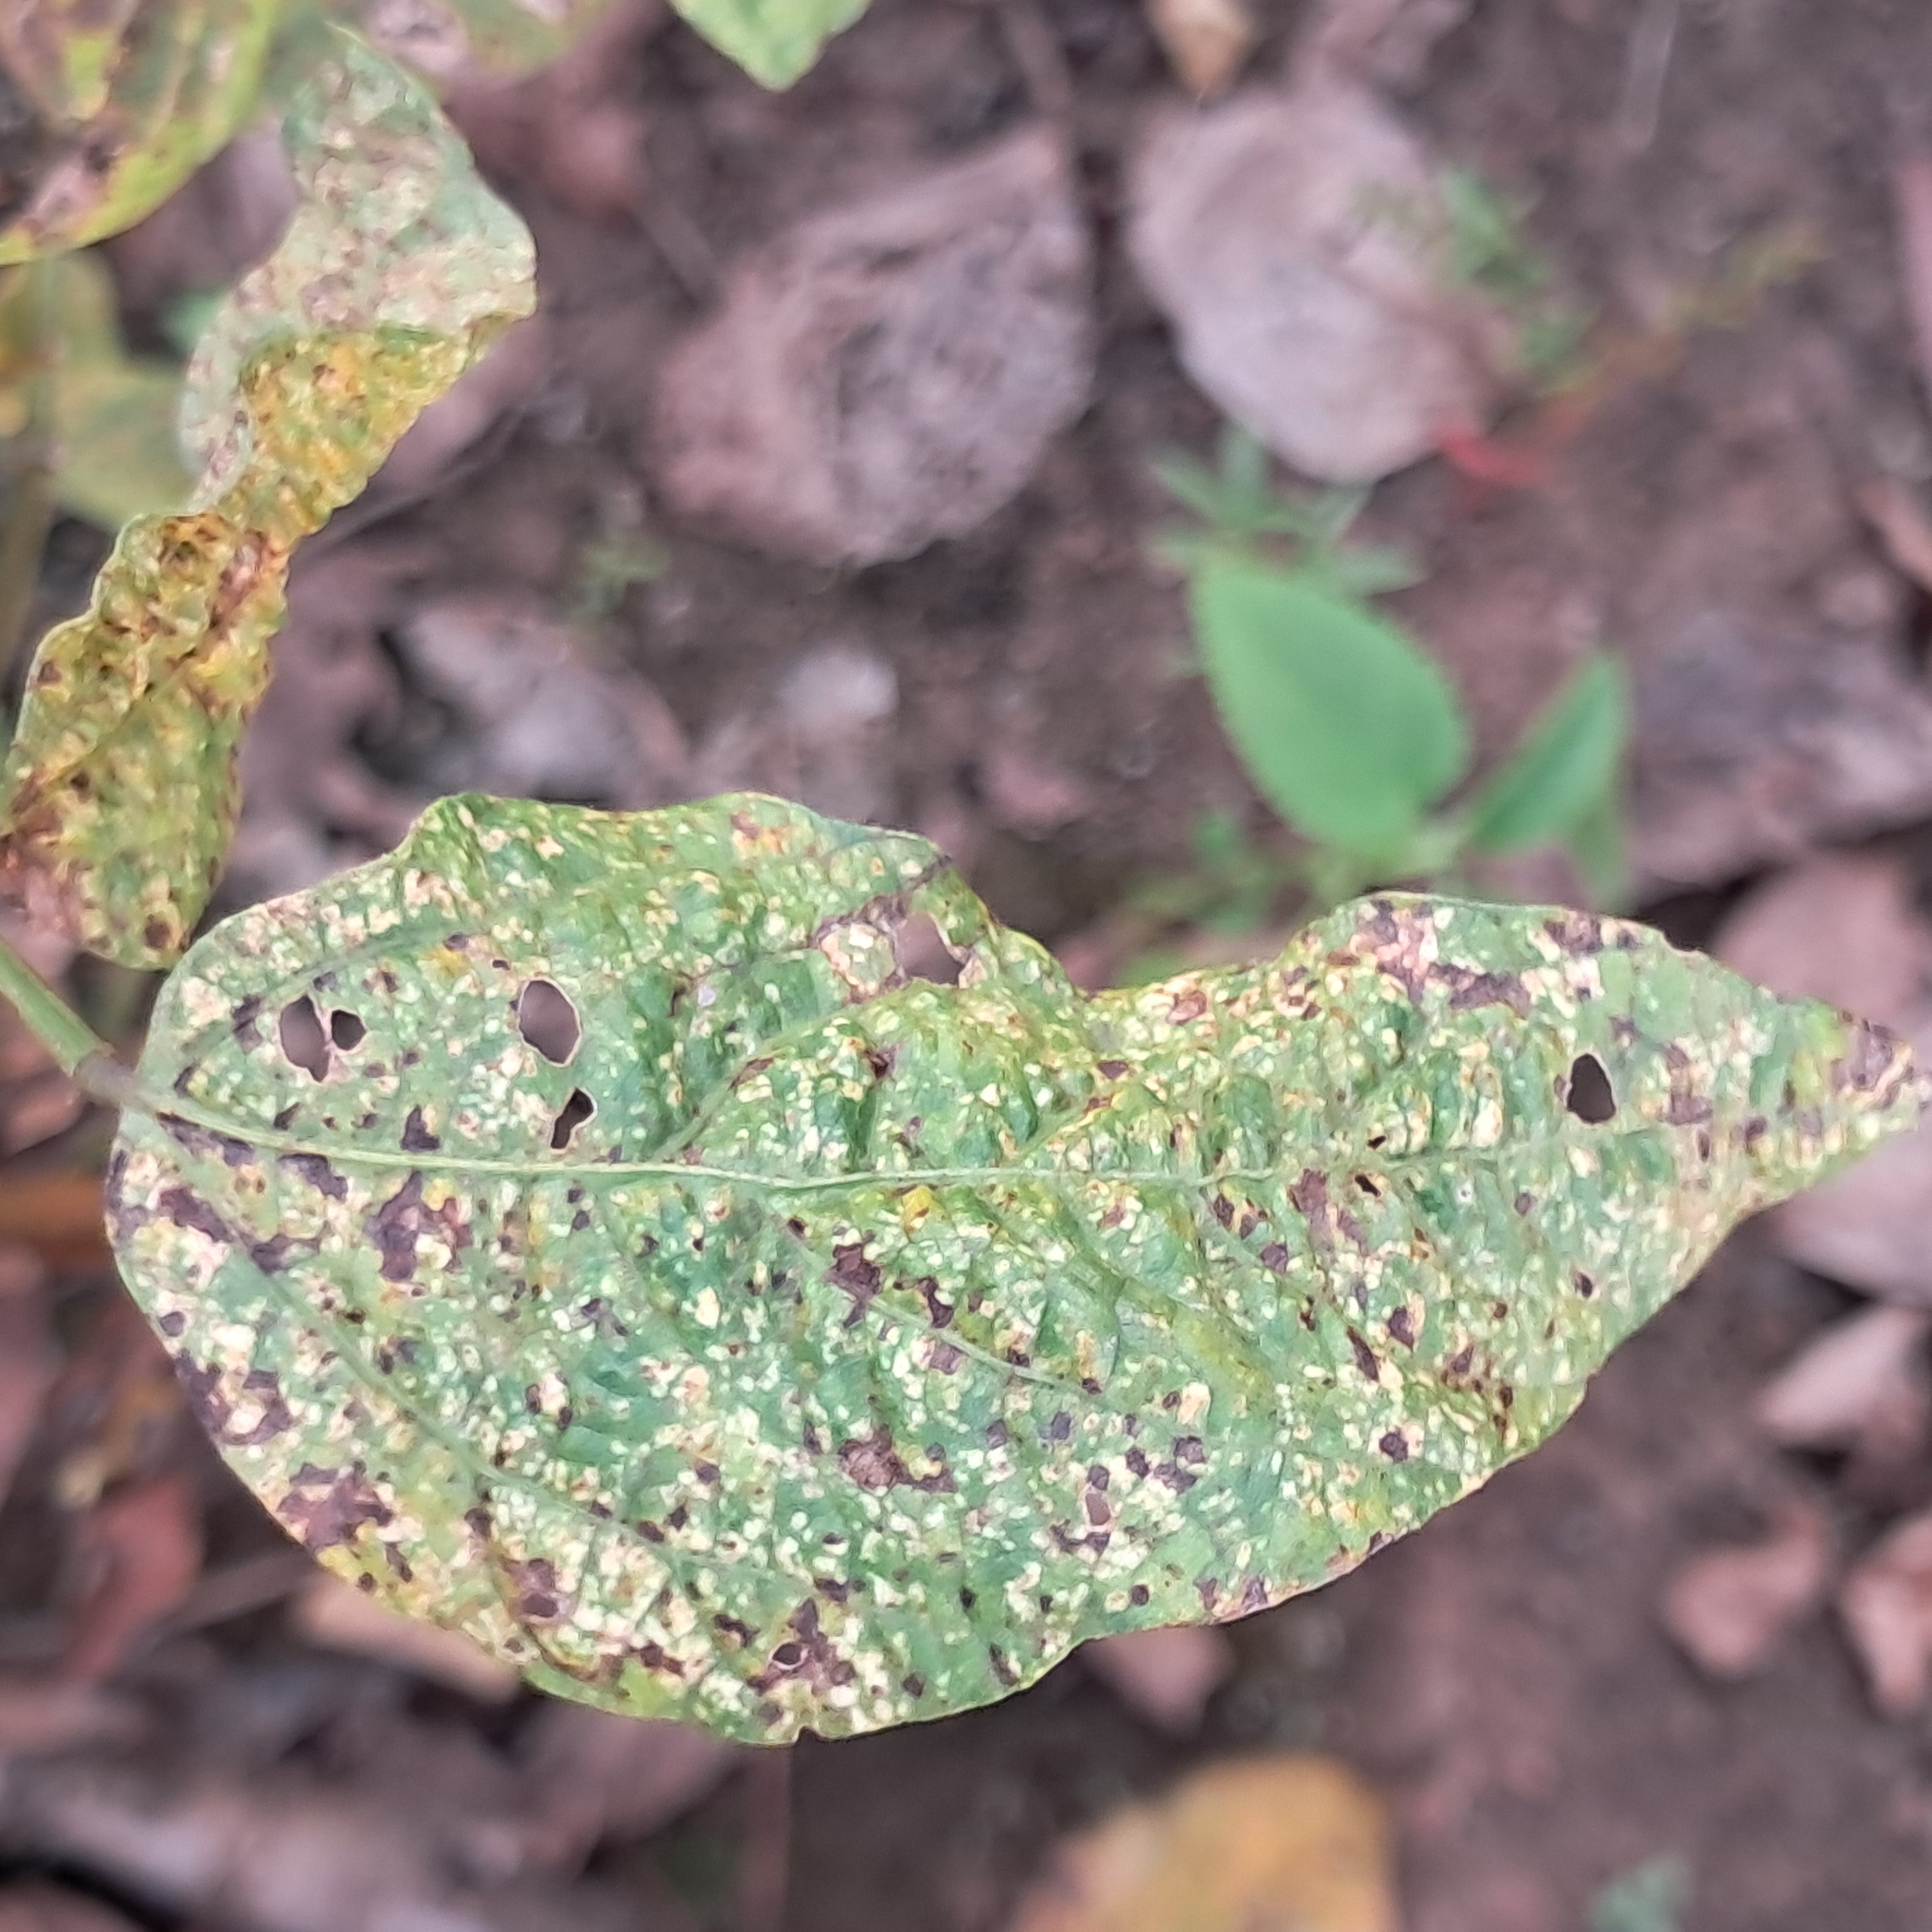
Label: Mosaic